Vilnius Castle Complex

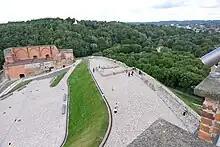
The keep and panorama of the top

At the time of the 1390 attack, the Complex consisted of three sections - the Upper, Lower and Crooked Castles. The Teutonic Knights managed to take and destroy the Crooked Castle, situated on Bleak Hill, but failed to capture the others. During the 1394 attack, the Vilnius Castles were besieged for over three weeks, and one of its defense towers was damaged and fell into the Neris River.